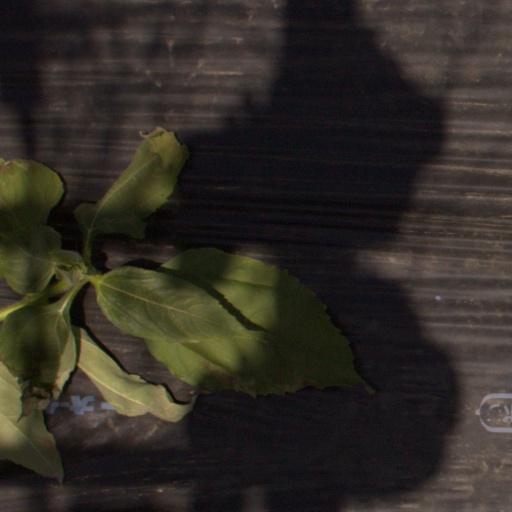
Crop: Jerusalem artichoke